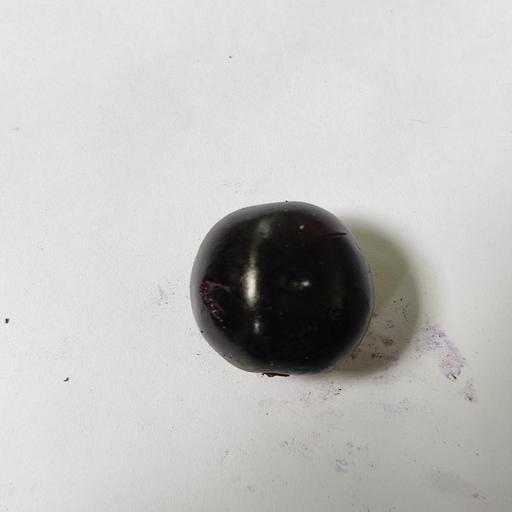
Crop type: Berry